Iulian Liublinskii

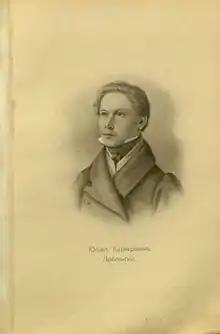
Iulian (Julian) K. Liublinskii

Iulian Liublinskii (6 November 1798, Zviahel – 26 August 1876, St. Petersburg) was a Polish born noble who later became a Slav nationalist and Decembrist. Prosecuted for his part in the Decembrist uprising he was jailed, and later exiled.